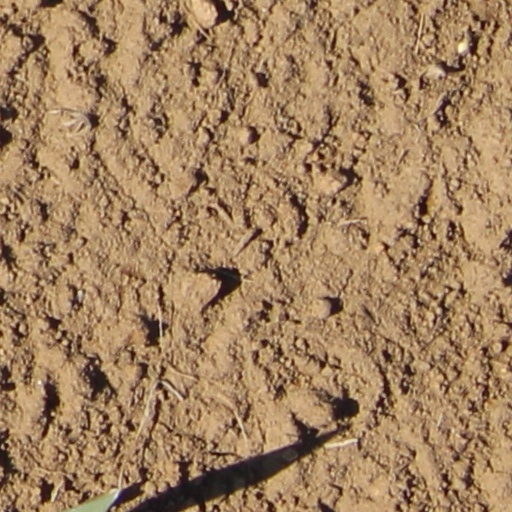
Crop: wheat